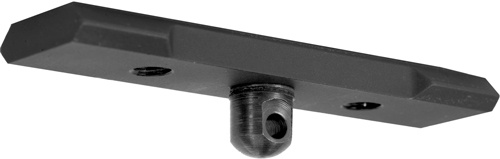
GROVTEC BIPOD STUD MT KEYMOD
Brand: Grovtec
2.3" ALUMINUM BLACK FEATURES:-6060 T-6 Aluminum-Black Type III Hard Anodizing-KeyMod Mount system-Hardware included-Fits Harris Style bipods Dimension: 1.15 X 2.85 X 5.30 Type: KEYMOD BIPOD STUD MT/BLACK Size: 2.3" Material: ALUMINUM Ar 15 Accessory: Y
Category: Sporting Goods > Outdoor Recreation > Hunting & Shooting > Shooting & Range Accessories > Shooting Sticks & Bipods